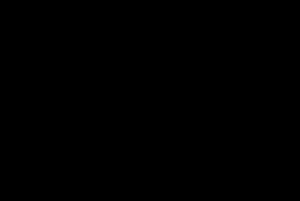
Fluorofor
Den kemiske struktur af fluorescein
Fluorofor er et stof som udviser luminiscens i form af fluorescens dvs. afgiver synligt lys ved påvirkning med elektroner, ultraviolet lys eller kortbølget synligt lys. Synonymet fluorochrom anvendes også. Fluoroforer er både små og store, komplekse organiske forbindelser. Uorganiske forbindelser, der udviser fotoluminiscens, kaldes tilsvarende fosforer. Forskellen mellem fosforer og fluoroforer beror på naturen af den aktiverede tilstand, men der er ikke nogen skarp grænse mellem fosforer og fluoroforer. Både fosforer og fluoroforer betegnes som luminiforer eller fotoluminiforer.